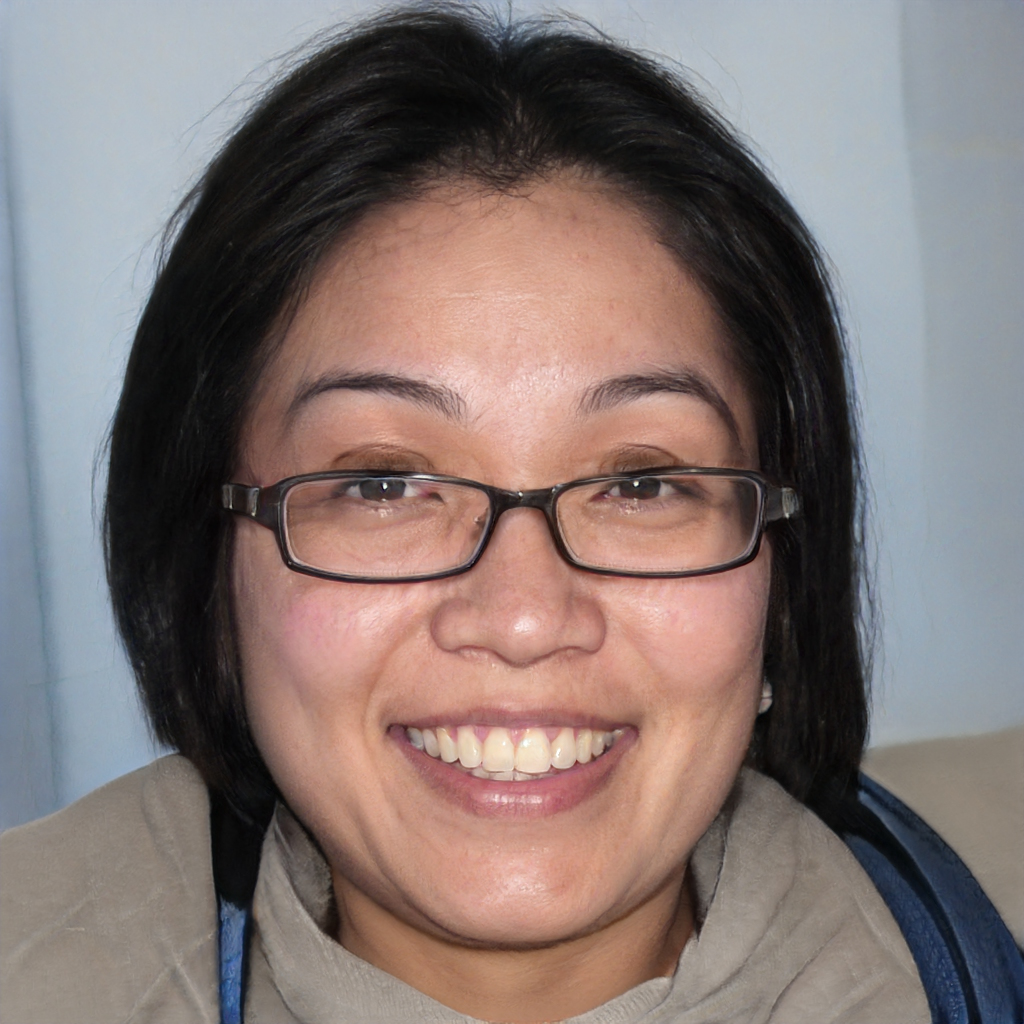
Label: Colored